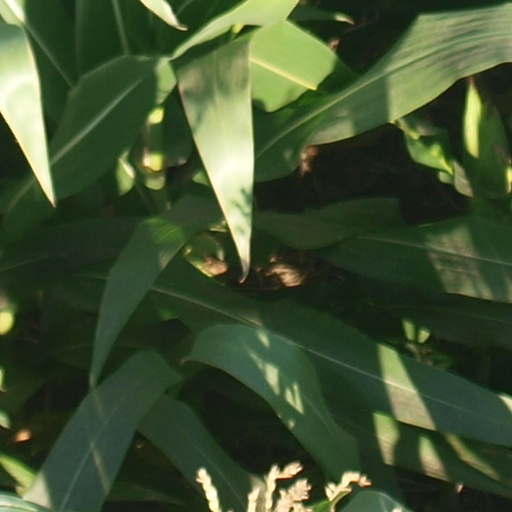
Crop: maize; corn